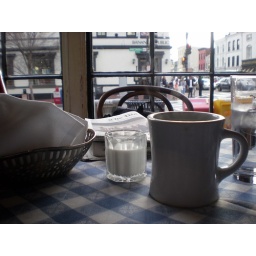
The view from a table near a window in the bar at Nathan's in the Georgetown section of Washington, DC.